Hanben railway station

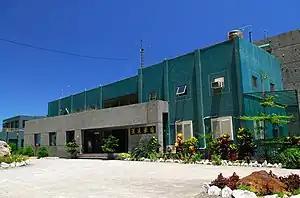

Hanben Station is a railway station on the Taiwan Railways Administration North-link line located in Nan'ao Township, Yilan County, Taiwan.